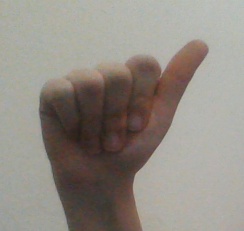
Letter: dhad